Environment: real
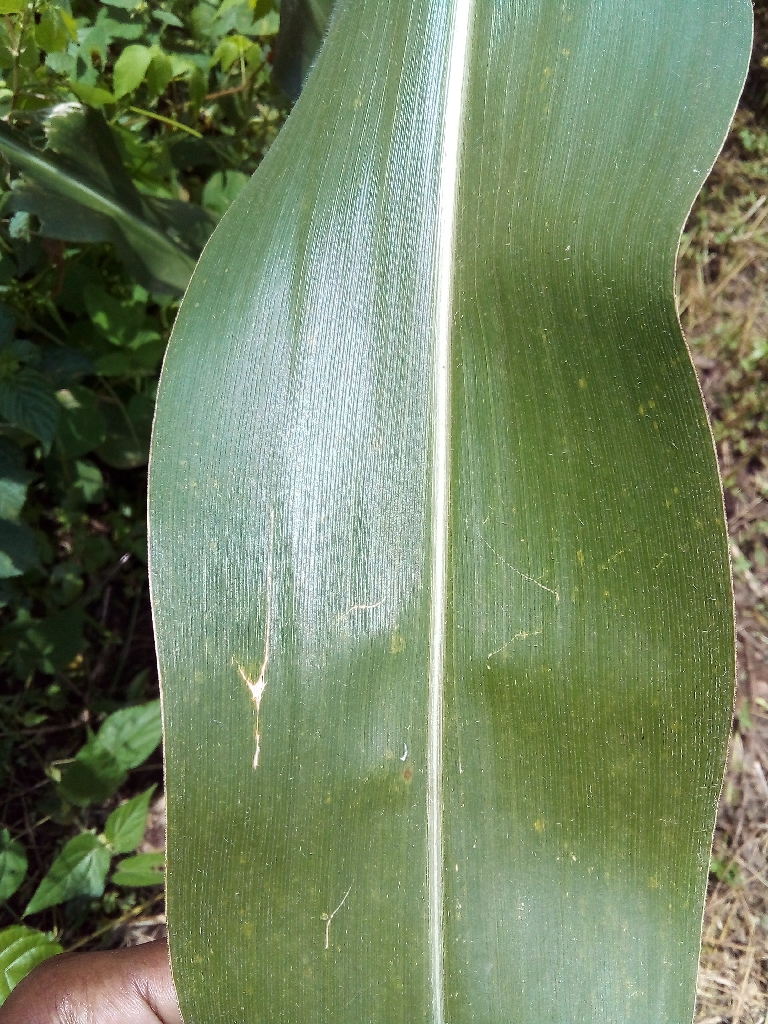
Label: healthy